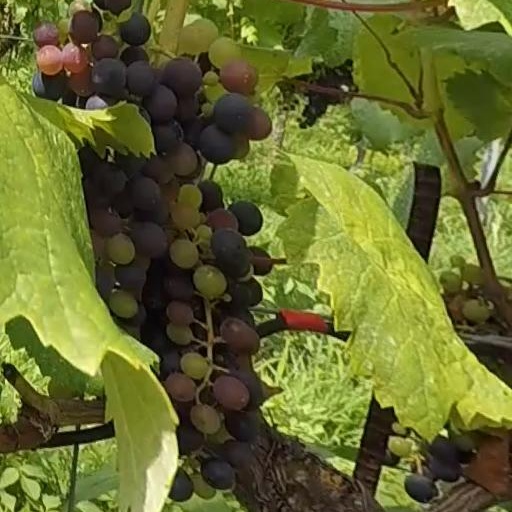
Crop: grape